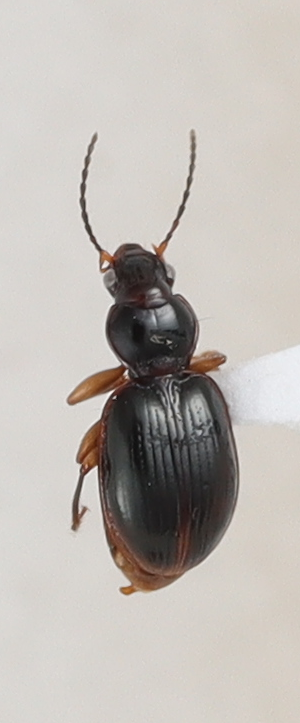
Scientific name: Mecyclothorax konanus
Plot: 14
Trap: E
Collected: 20220601